Composer

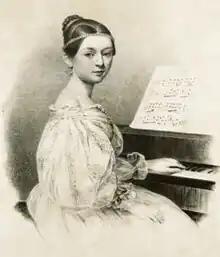
Nineteenth-century composer and pianist Clara Schumann

In 1993, American musicologist Marcia Citron asked, "Why is music composed by women so marginal to the standard 'classical' repertoire?" Citron "examines the practices and attitudes that have led to the exclusion of women composers from the received 'canon' of performed musical works." She argues that in the 1800s, women composers typically wrote art songs for performance in small recitals rather than symphonies intended for performance with an orchestra in a large hall, with the latter works being seen as the most important genre for composers; since women composers did not write many symphonies, they were deemed to be not notable as composers.